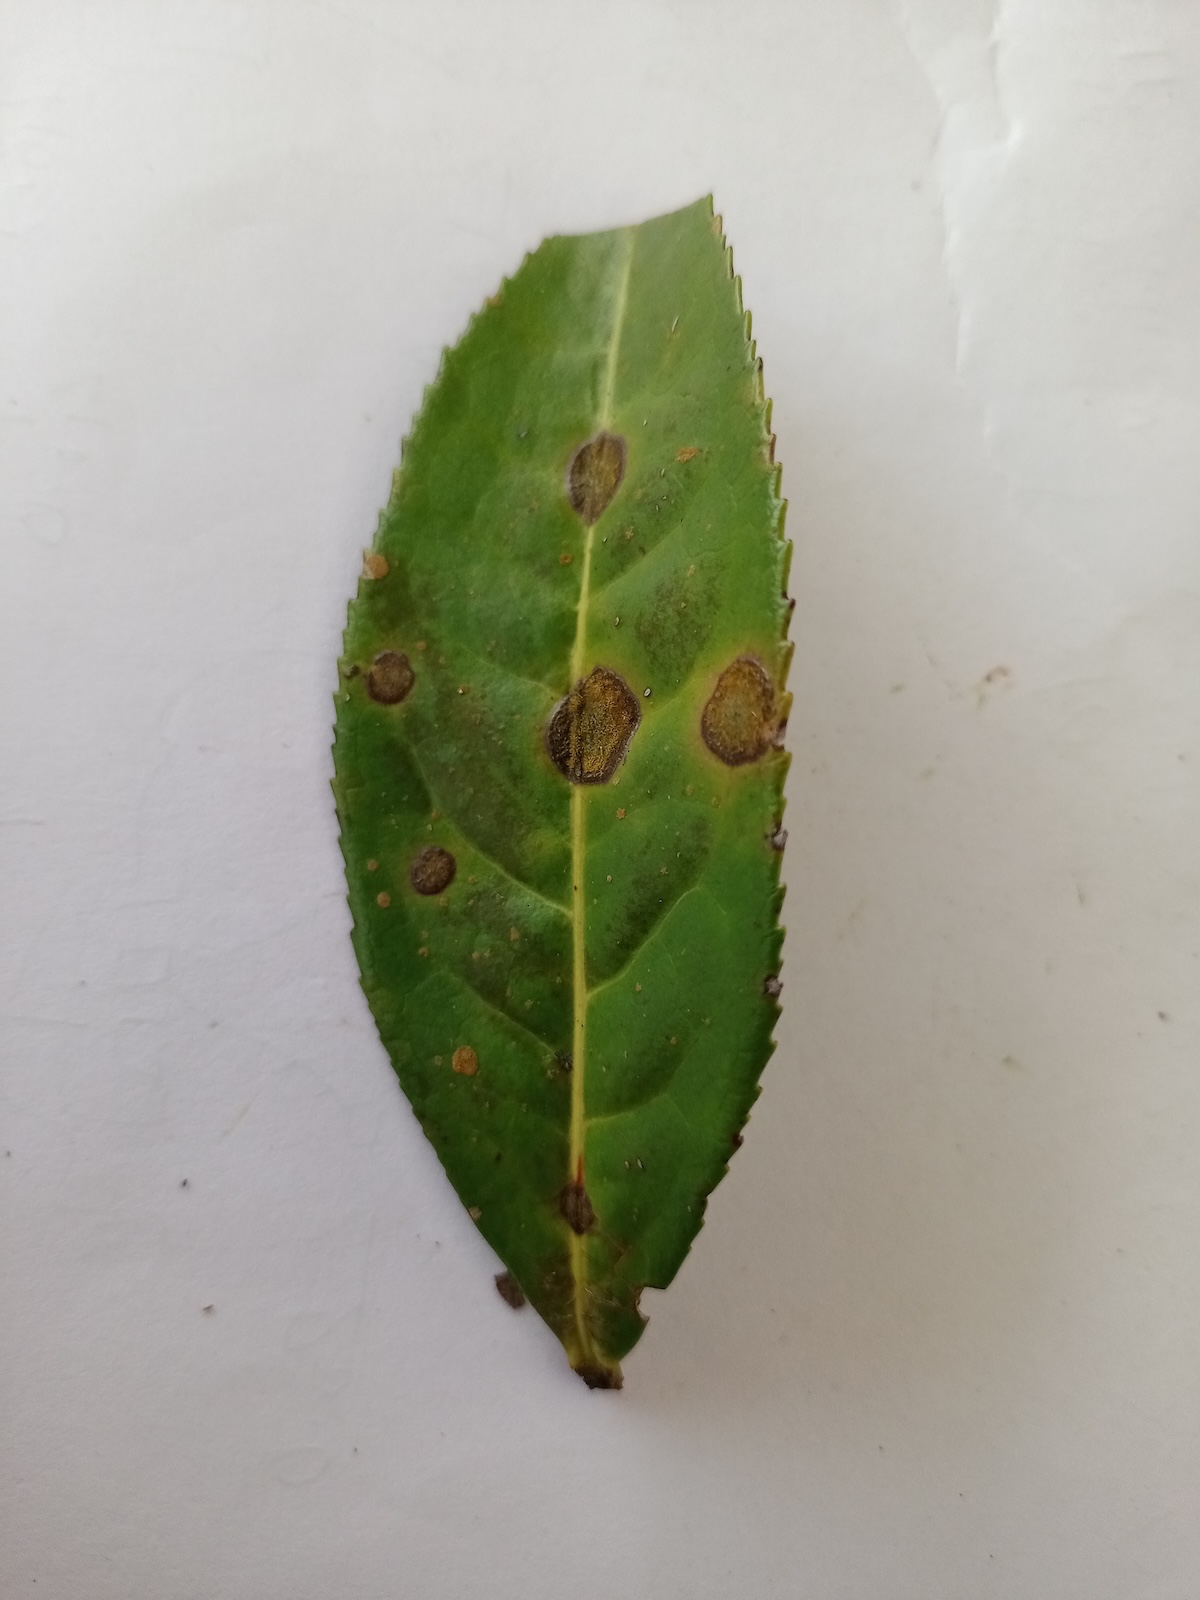
Label: Tea algal leaf spot